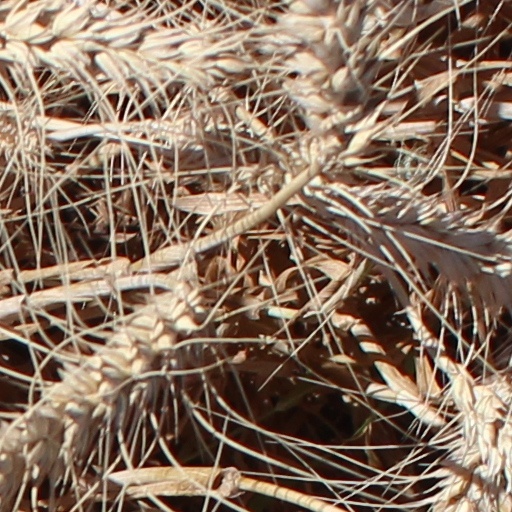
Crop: wheat